Peachtree Center

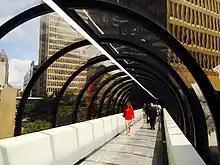
Skywalks are a defining feature of Peachtree Center

Intended to be the new downtown for Atlanta, Peachtree Center emerged as a distinct district in the early 1970s as a networked realm of convention hotels, shopping galleries, and office buildings a quarter-mile north of Five Points. Peachtree Center is notable for its uniform embodiment of the modern architectural style popular at the time. Yet the defining feature of Peachtree Center is its insular orientation, which allows patrons and workers to avoid interacting with the street level by traversing the area through sky bridges. By the mid-1980s, Peachtree Center had become the core of a dedicated hotel-convention district that lay at the heart of the Downtown economy, even as the remainder of Downtown Atlanta deteriorated markedly.